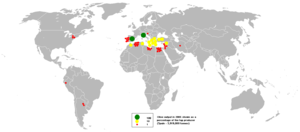
L'oléiculture est la culture et l'exploitation des oliviers afin de produire des olives de table ou de l'huile d'olive.
L’olivier est un arbre fruitier qui produit les olives, un fruit consommé sous diverses formes et dont on extrait une des principales huiles alimentaires, l'huile d'olive. C'est la variété, domestiquée depuis plusieurs millénaires et cultivée principalement dans les régions de climat méditerranéen, de l'une des sous-espèces de Olea europaea, une espèce d'arbres et d'arbustes de la famille des Oléacées.